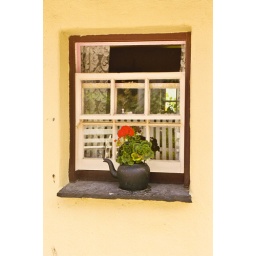
Window from a traditional thatch roof house in Ireland.